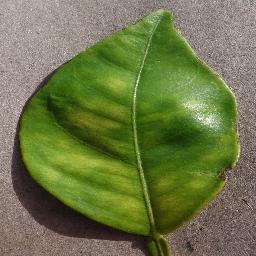
Label: Orange___Haunglongbing_(Citrus_greening)